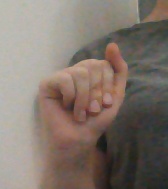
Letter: saad